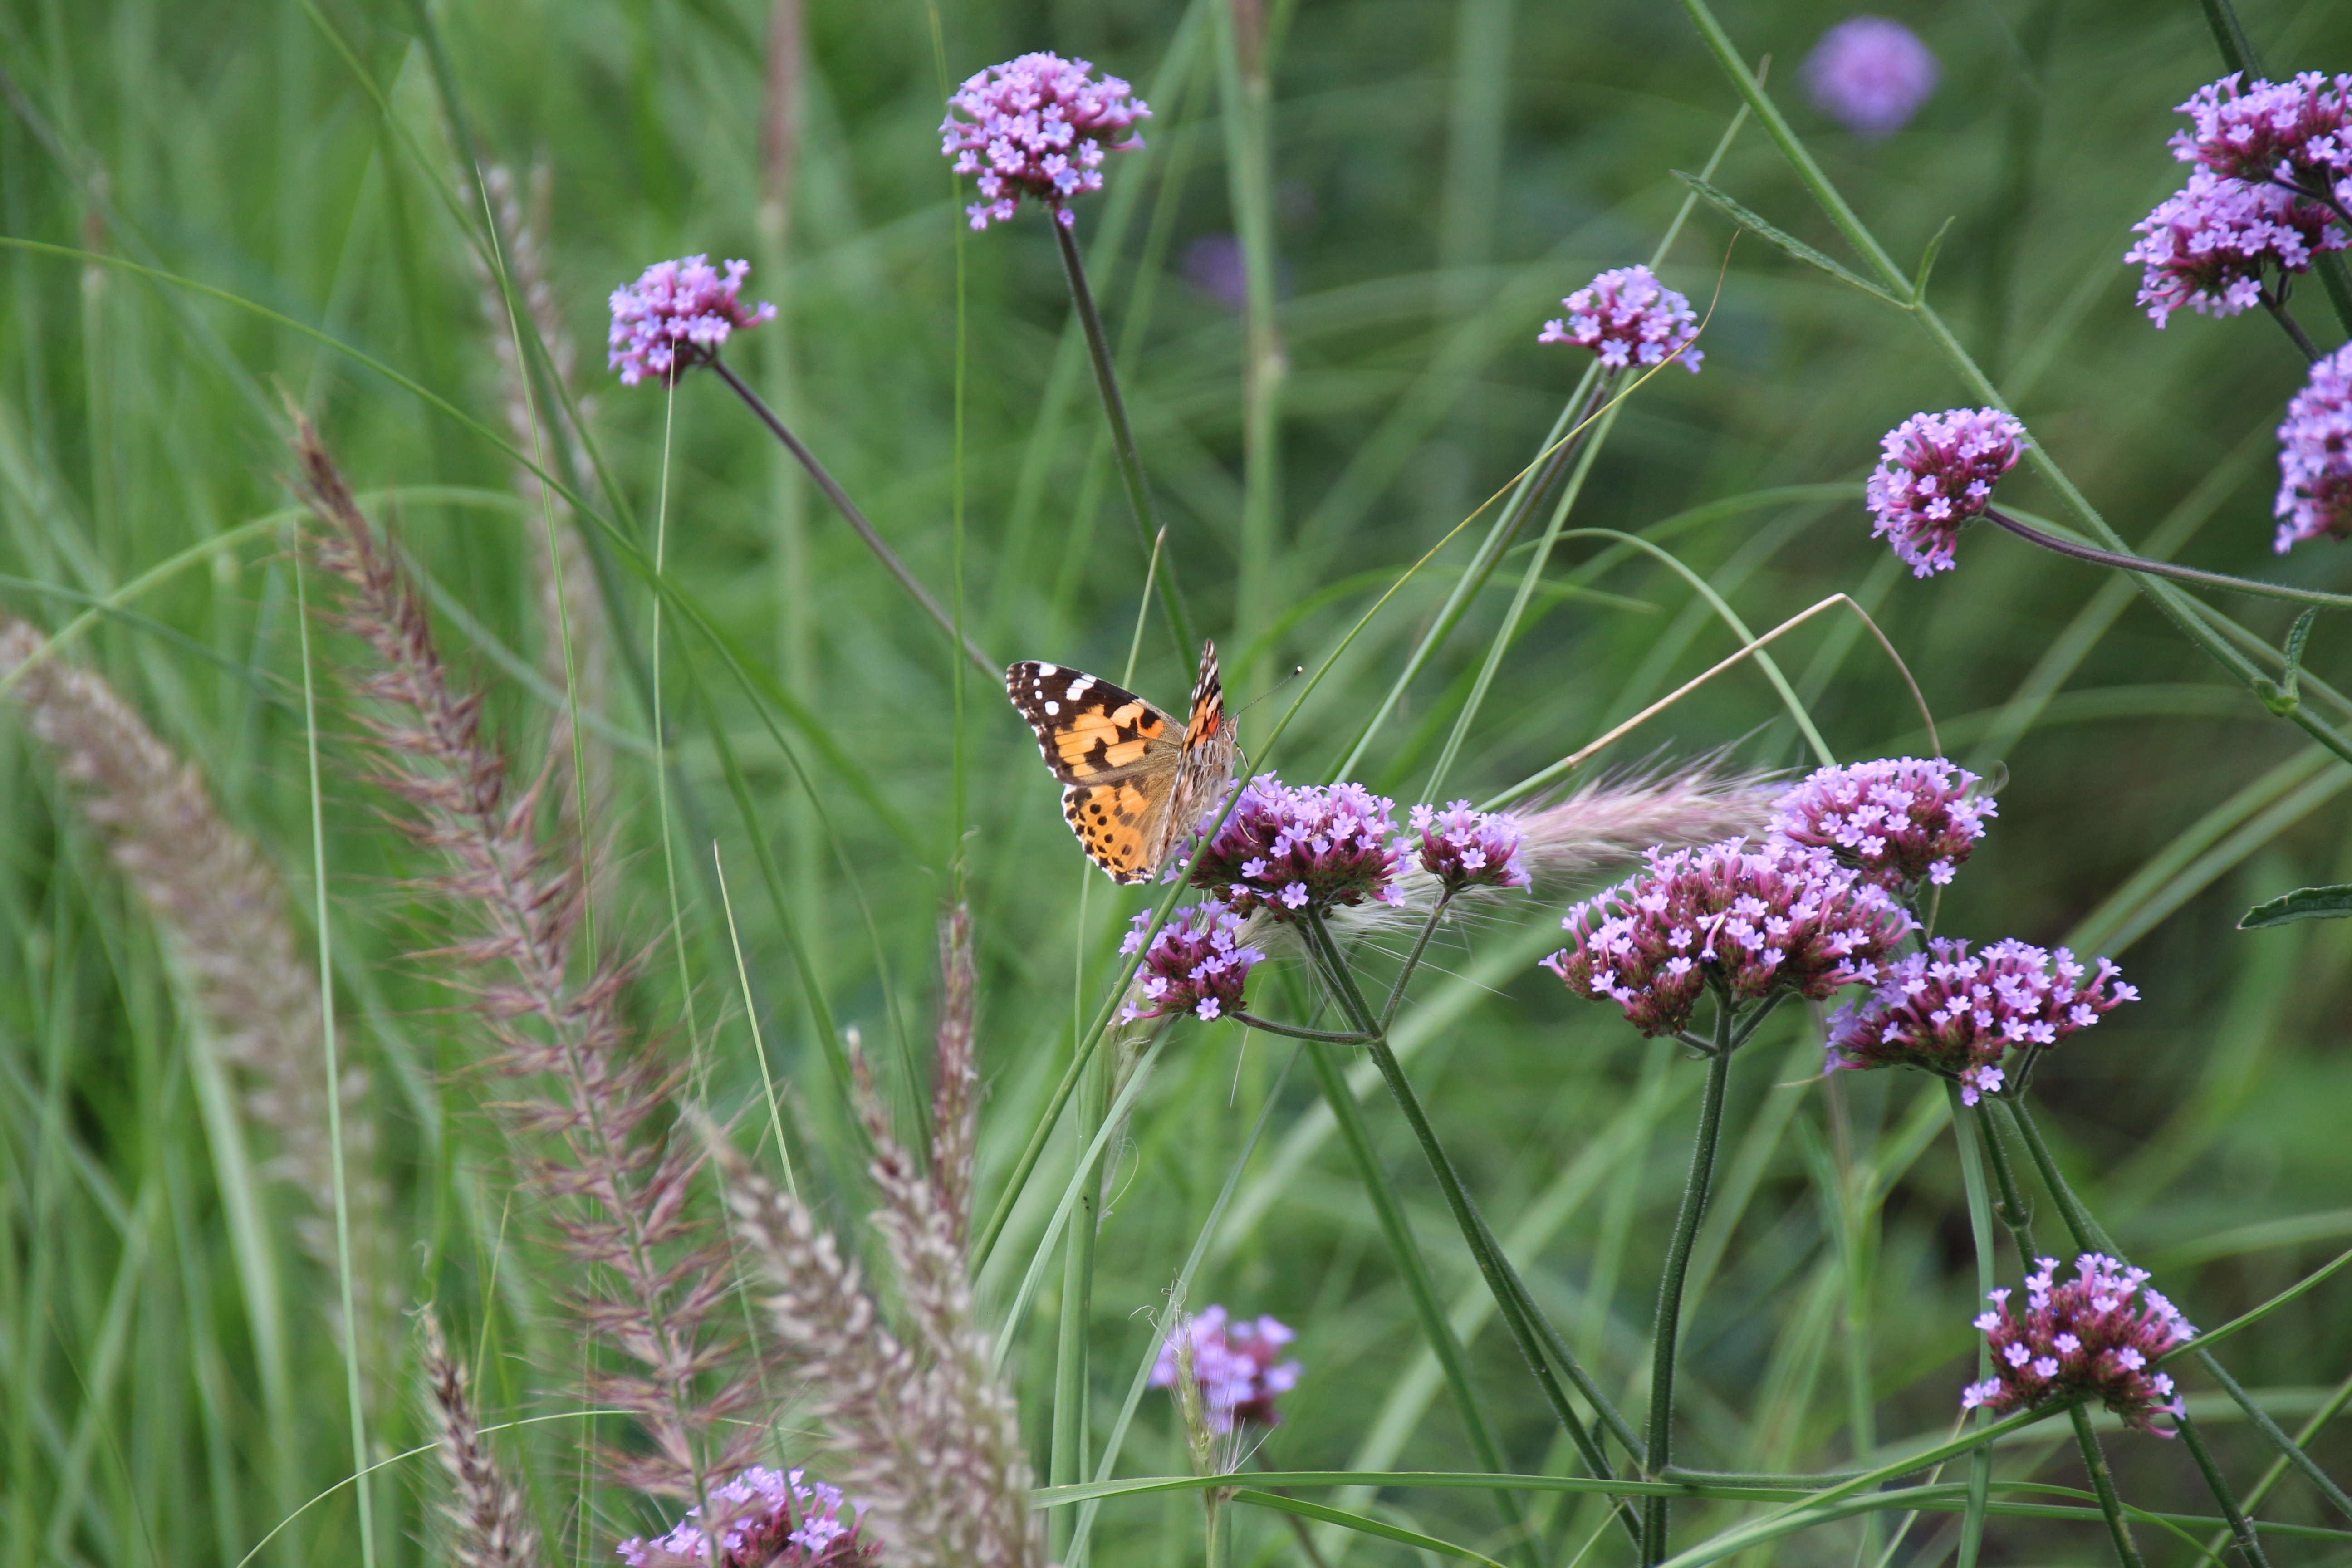
blossom, plant, meadow, prairie, flower, bloom, animal, herb, insect, botany, butterfly, close, flora, lavender, fauna, invertebrate, wildflower, nectar, macro photography, flowering plant, little fox, land plant, moths and butterflies, english lavender, french lavender